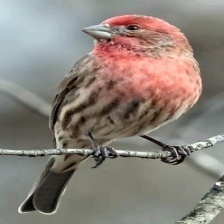
Species: HOUSE FINCH
Scientific name: HAEMORHOUS MEXICANUS
ImageNet parent category: house_finch